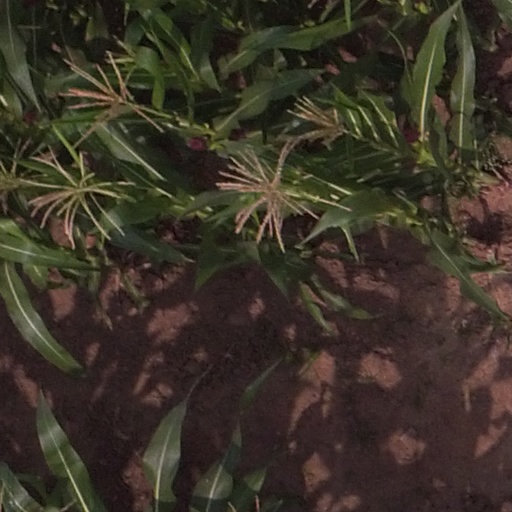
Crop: maize; corn